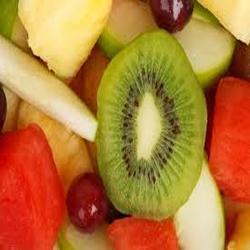
Label: Kiwi